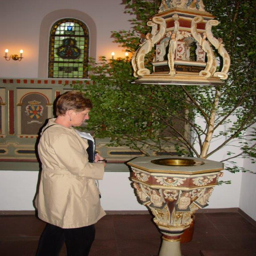
a woman on a trip that her ancestors attended .